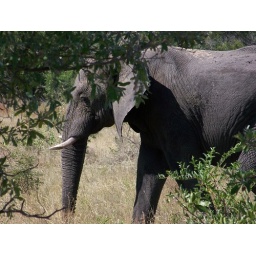
An elephant hides behind a tree in the afternoon sun.